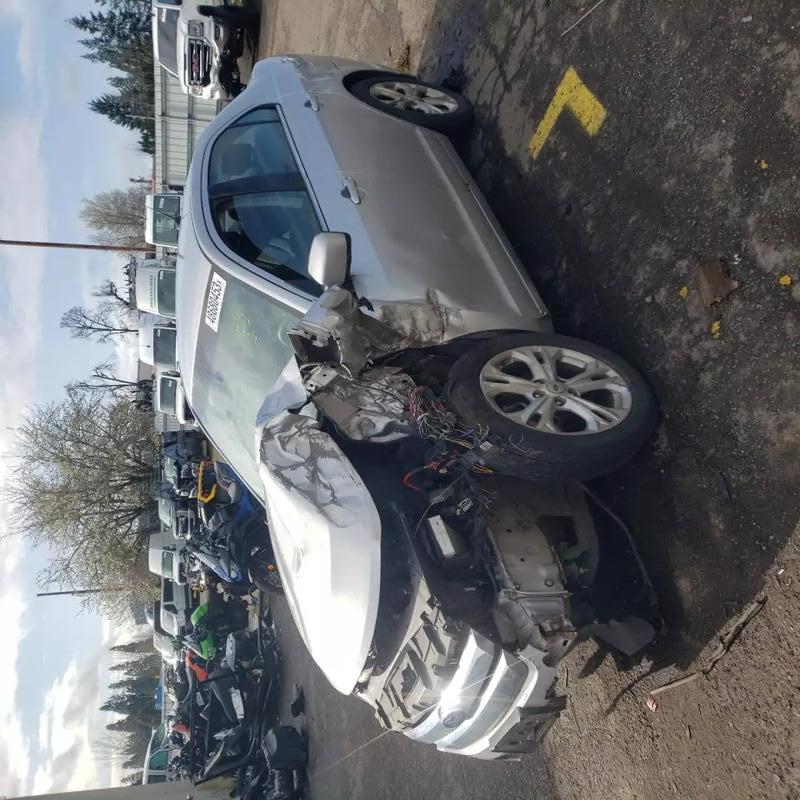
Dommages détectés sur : plaque d'immatriculation avant, pare-choc avant, capot, aile avant gauche, porte avant gauche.
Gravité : majeur